P. G. Wodehouse

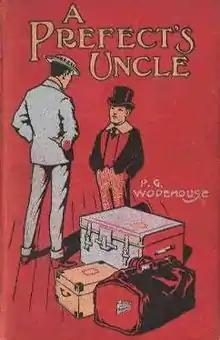
Cover of Wodehouse's 1903 novel "A Prefect's Uncle"

Most of Wodehouse's canon is set in an undated period around the 1920s and 1930s. The critic Anthony Lejeune describes the settings of Wodehouse's novels, such as the Drones Club and Blandings Castle, as "a fairyland". Although some critics thought Wodehouse's fiction was based on a world that had never existed, Wodehouse affirmed that "it did. It was going strong between the wars", although he agreed that his version was to some extent "a sort of artificial world of my own creation". The novels showed a largely unchanging world, regardless of when they were written, and only rarely—and mistakenly in McCrum's view—did Wodehouse allow modernity to intrude, as he did in the 1966 story "Bingo Bans the Bomb".